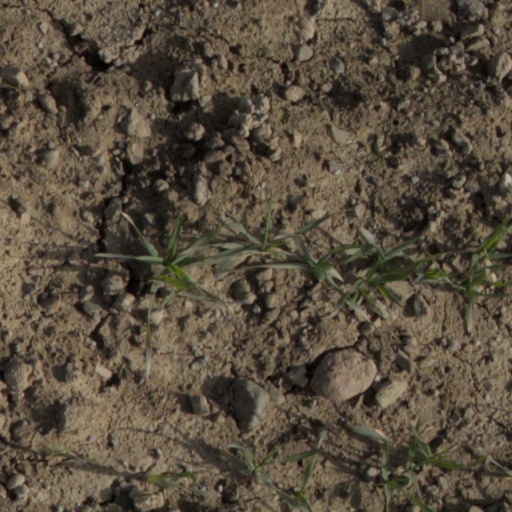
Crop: wheat